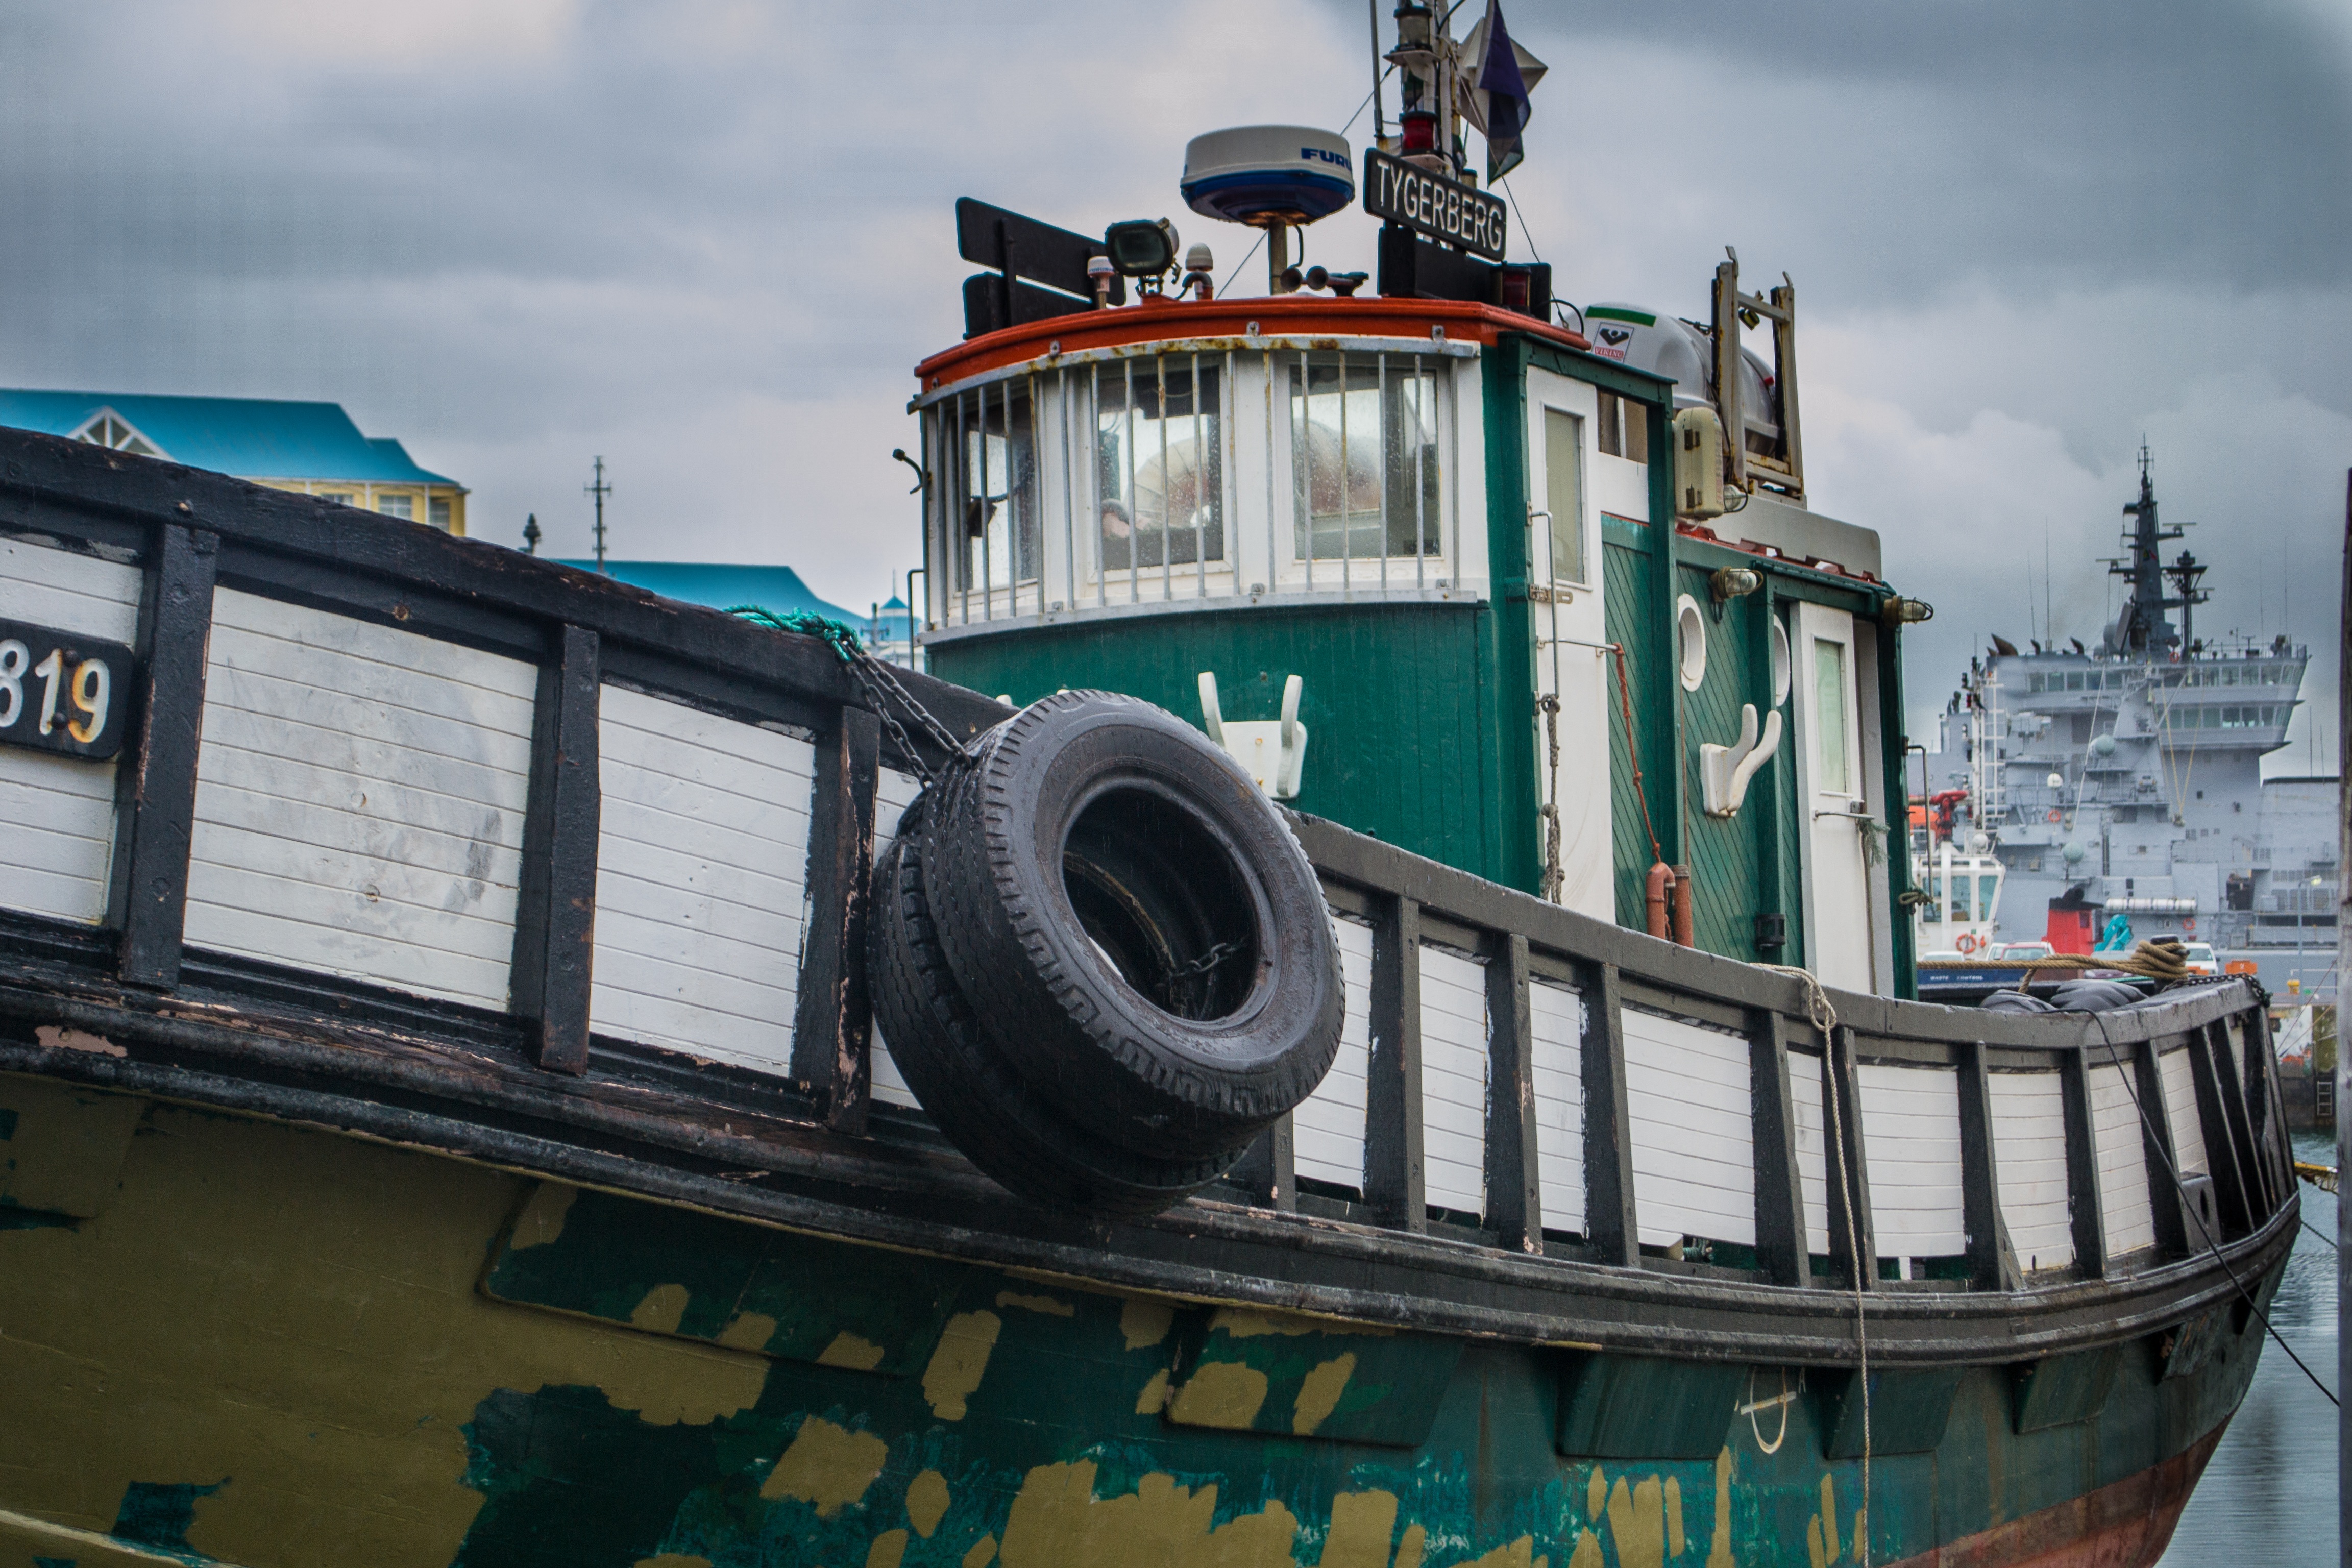
sea, boat, canal, ship, transport, vehicle, fishing, fisherman, bay, harbour, fish, waterway, fishing boat, ferry, tub, tugboat, watercraft, south africa, hout bay